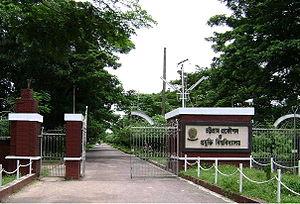
Raozan est une upazila du Bangladesh ayant en 1991 une population de 274 344 habitants.